Pallet racking

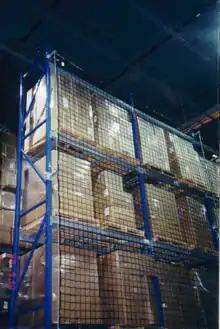
Pallet rack protective netting system.

Workers must pay attention to any loose components in the pallet rack system, and also take the time to report any damage in the pallet rack frame. Such frame damage could cause the pallets to fall.